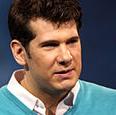
Age: 25